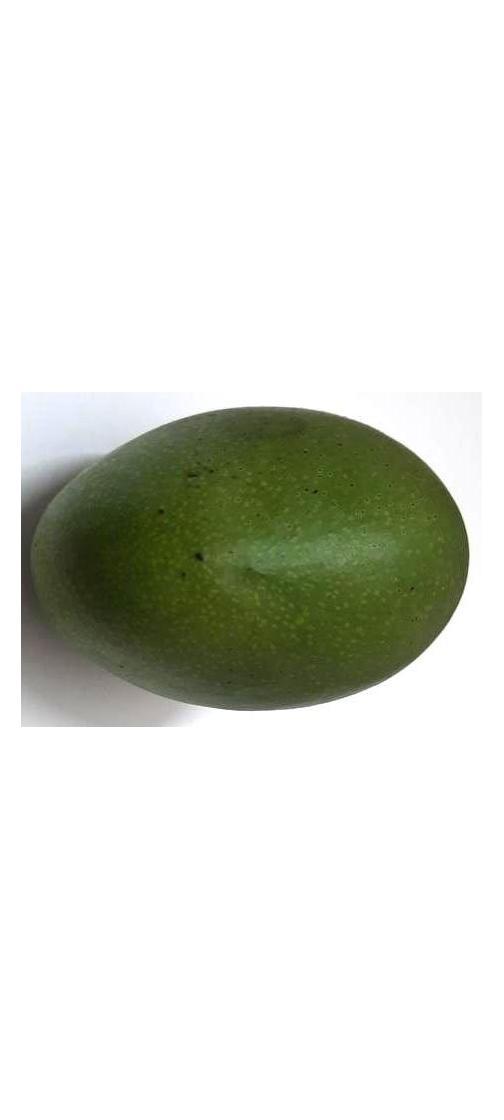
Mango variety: Ashshina Zhinuk